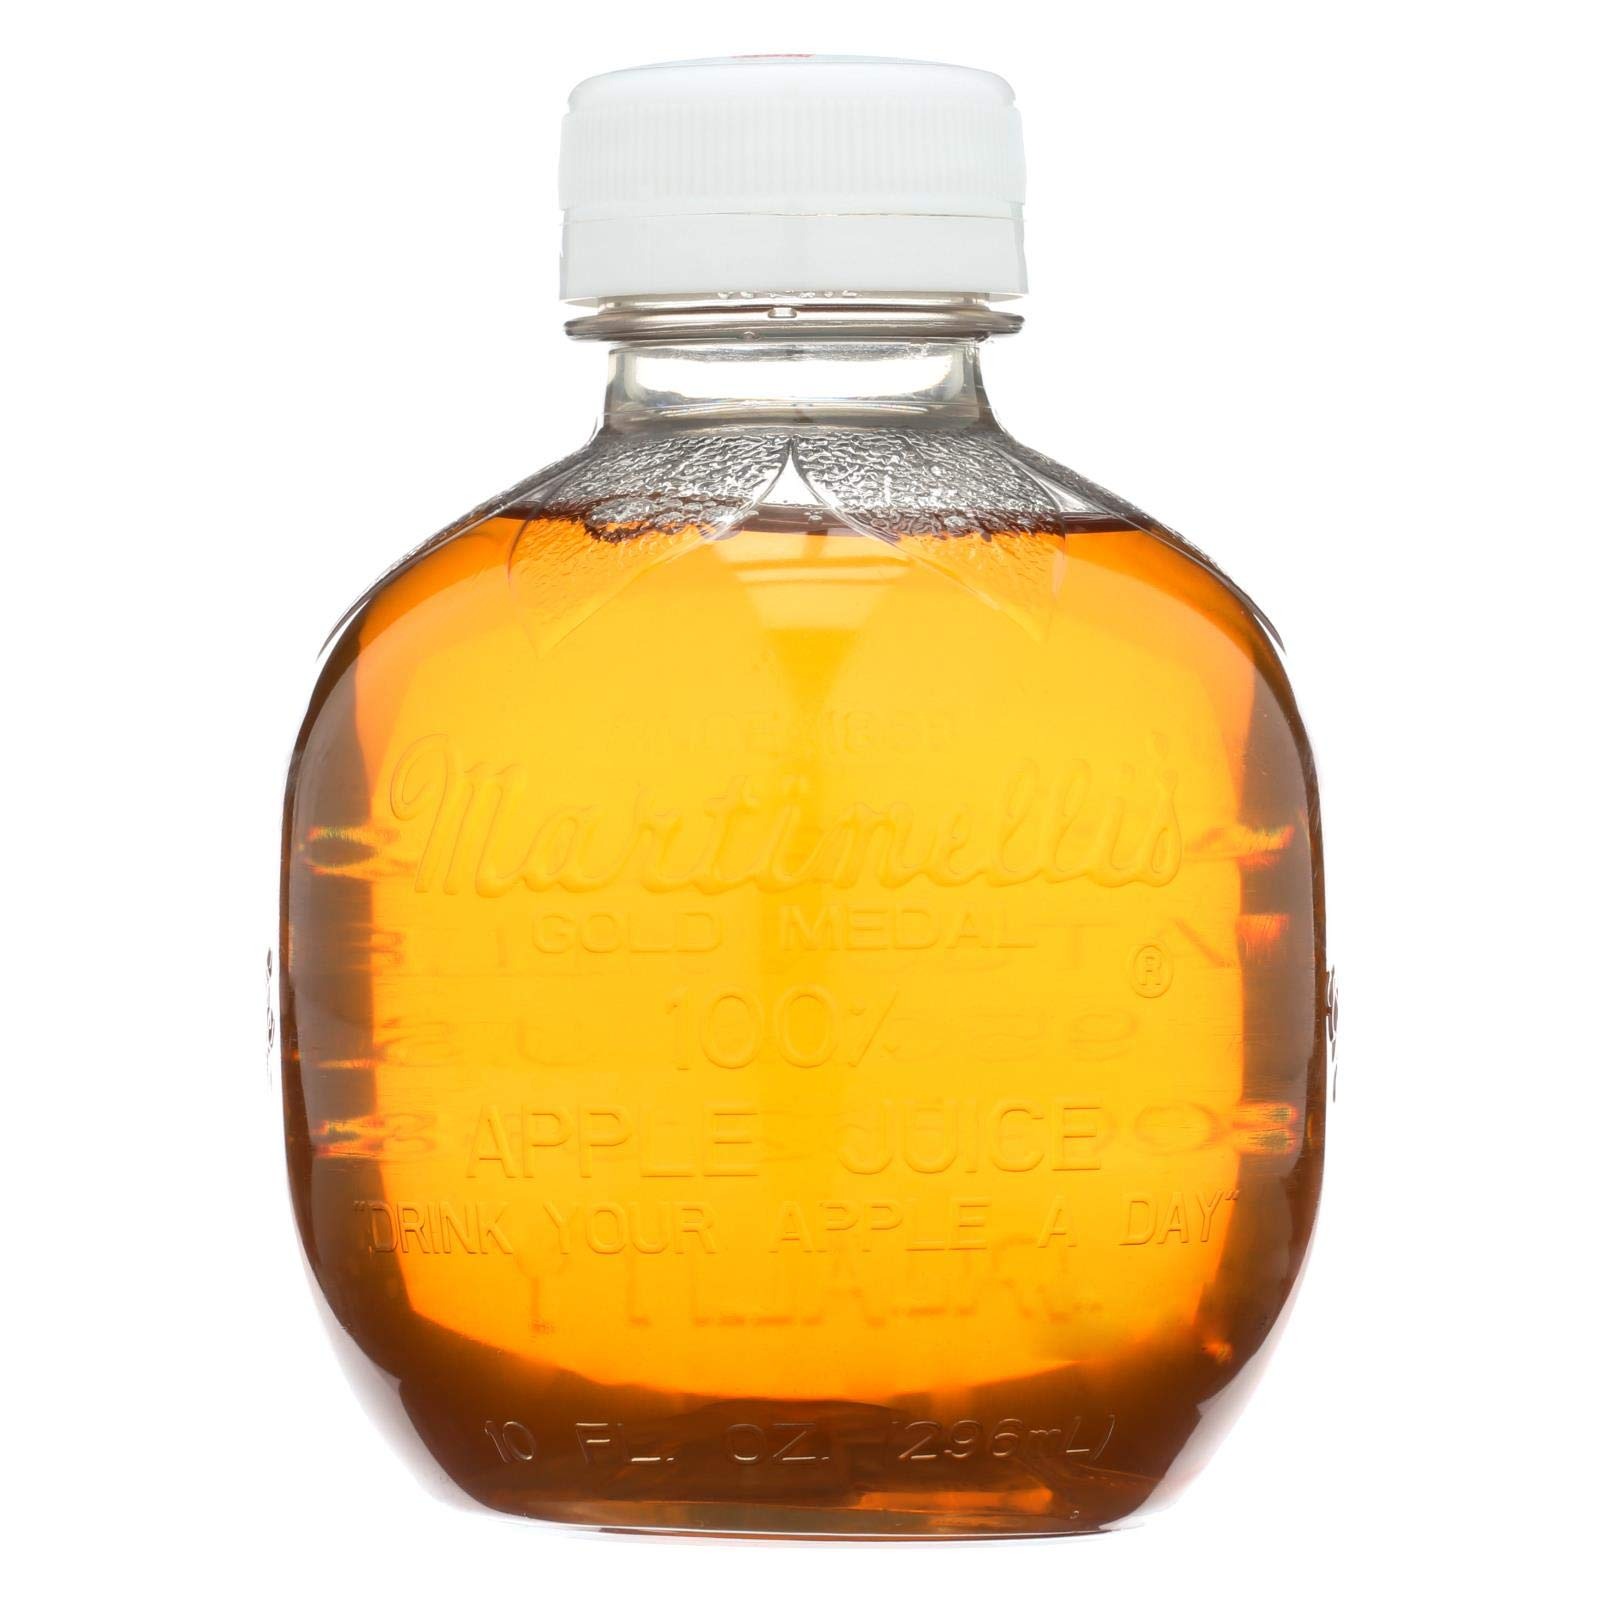
Item Name: Martinelli's Apple Juice, 10 Fl Oz (Pack of 12)
Bullet Point 1: Product Type:Juice And Juice Drink
Bullet Point 2: Item Package Dimensions:12.420 cm L X 30.226 cm W X 34.823 cm H
Bullet Point 3: Item Package Weight:4.286 kg
Bullet Point 4: 100% Natural
Value: 120.0
Unit: Fl Oz

Price: 12.49